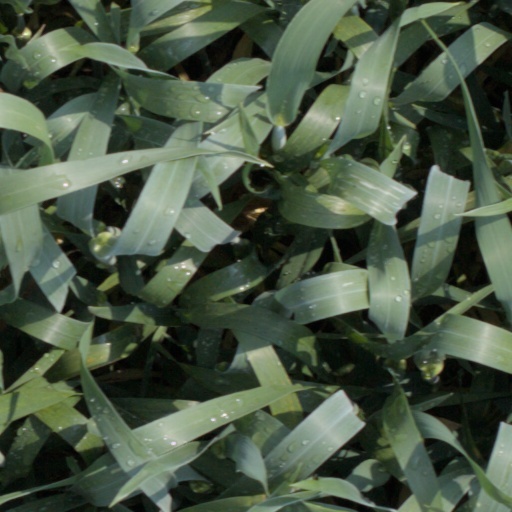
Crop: wheat